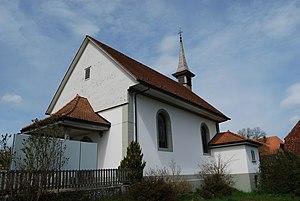
Liebistorf est une localité et une ancienne commune suisse du canton de Fribourg, située dans le district du Lac.